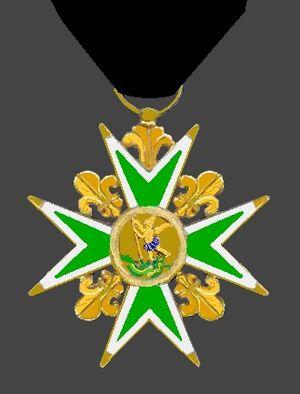
L'ordre de Saint-Michel est un ordre de chevalerie, fondé à Amboise le 1ᵉʳ août 1469 par Louis XI, sous le nom d'« Ordre et aimable compagnie de monsieur saint Michel ». Les membres de l'ordre de Saint-Michel se disaient « chevaliers de l'ordre du Roi », alors que les chevaliers de l'ordre du Saint-Esprit s'intitulaient « chevaliers des ordres du Roi ». Son siège était établi à l'abbaye du Mont-Saint-Michel.